Primavera Sound

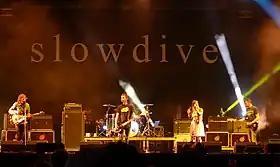
The newly reunited Slowdive at Primavera Sound 2014

In 2011, attendance grew to over 120,000 people. Headliners were The Flaming Lips and Grinderman on Thursday, Pulp and Belle & Sebastian on Friday, and Animal Collective and PJ Harvey on Saturday. Other prominent names were Interpol, The National, Fleet Foxes, Sufjan Stevens, Mogwai, John Cale performing "Paris 1919", Mercury Rev performing "Deserter's Songs", M. Ward and Low. International brands such as Ray-Ban and Adidas began partnering with the festival. The festival overlapped with the 27 May protest at the Plaça de Catalunya, where 99 protestors were hospitalised by armed police, inspiring Pulp frontman Jarvis Cocker to dedicate "Common People" to the protestors with a speech in Catalan during their first announced set since 2002. On Saturday night, large crowds gathered at the video screens set up by the Llevant stage to watch FC Barcelona defeat Manchester United in the 2011 Champions League final.